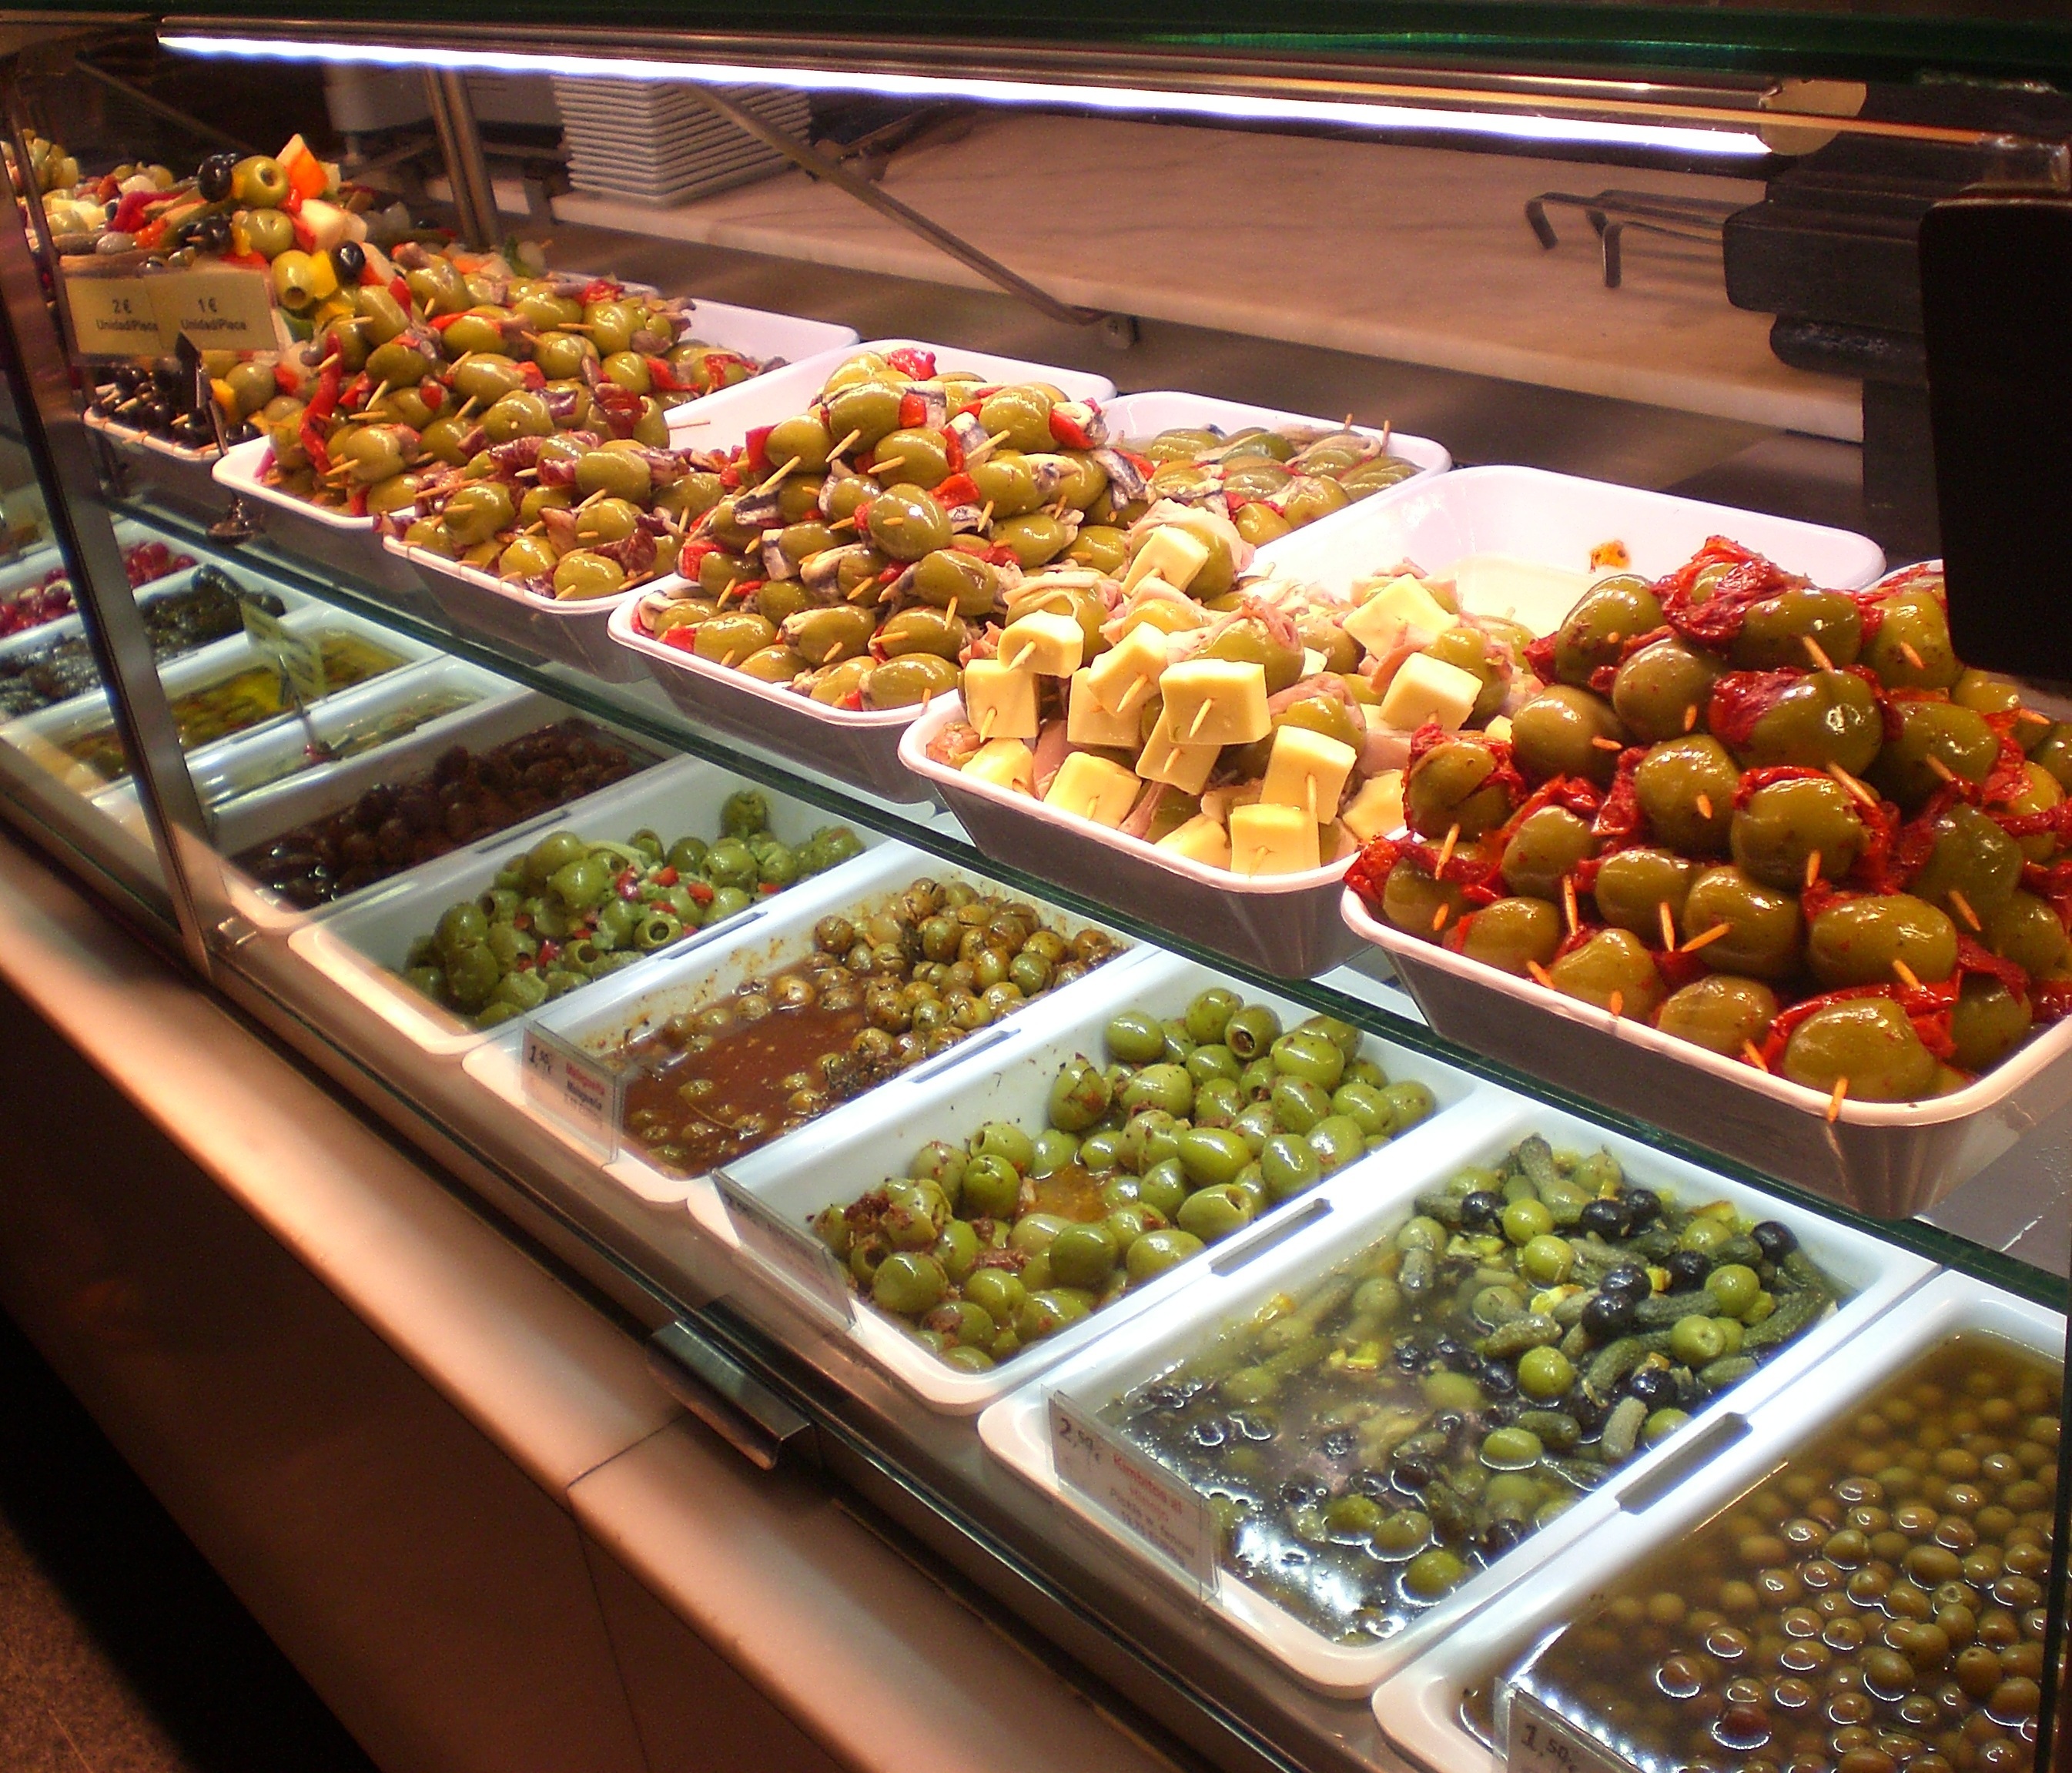
counter, dish, meal, food, produce, breakfast, eat, buffet, nutrition, supermarket, olives, whole food, antipasti, greengrocer